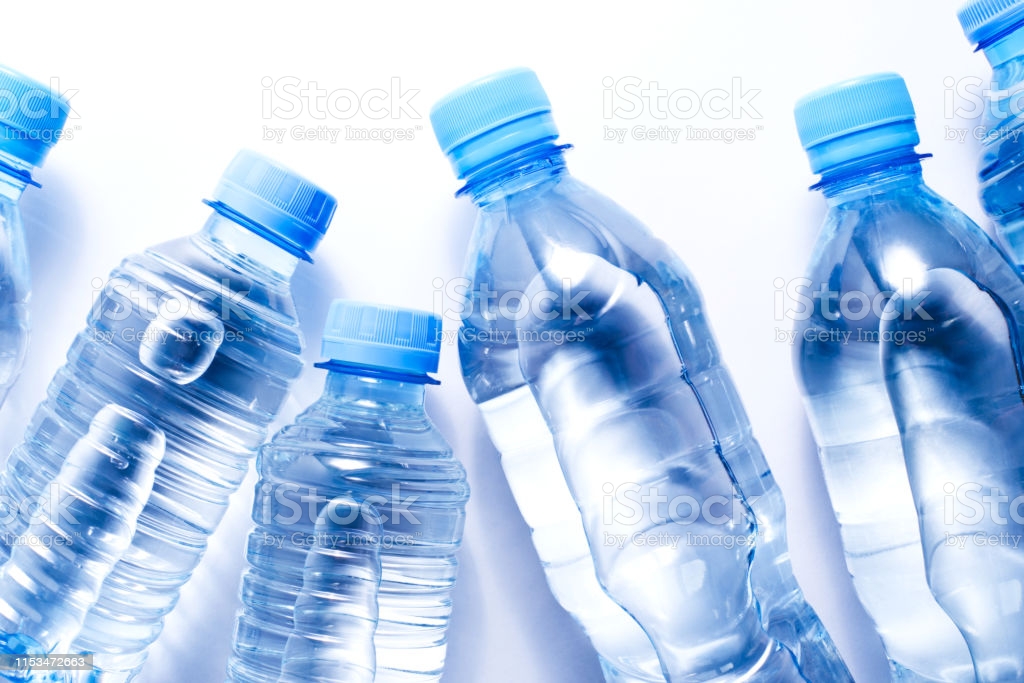
Label: plastic